Mitch Austin

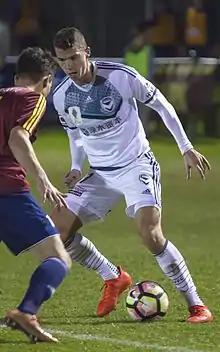
Austin with the Melbourne Victory in 2016

Mitchell Gregory Reginald Austin (born 3 April 1991) is an Australian semi-professional soccer player who plays as a winger for North West Counties League Division One North side Daisy Hill.